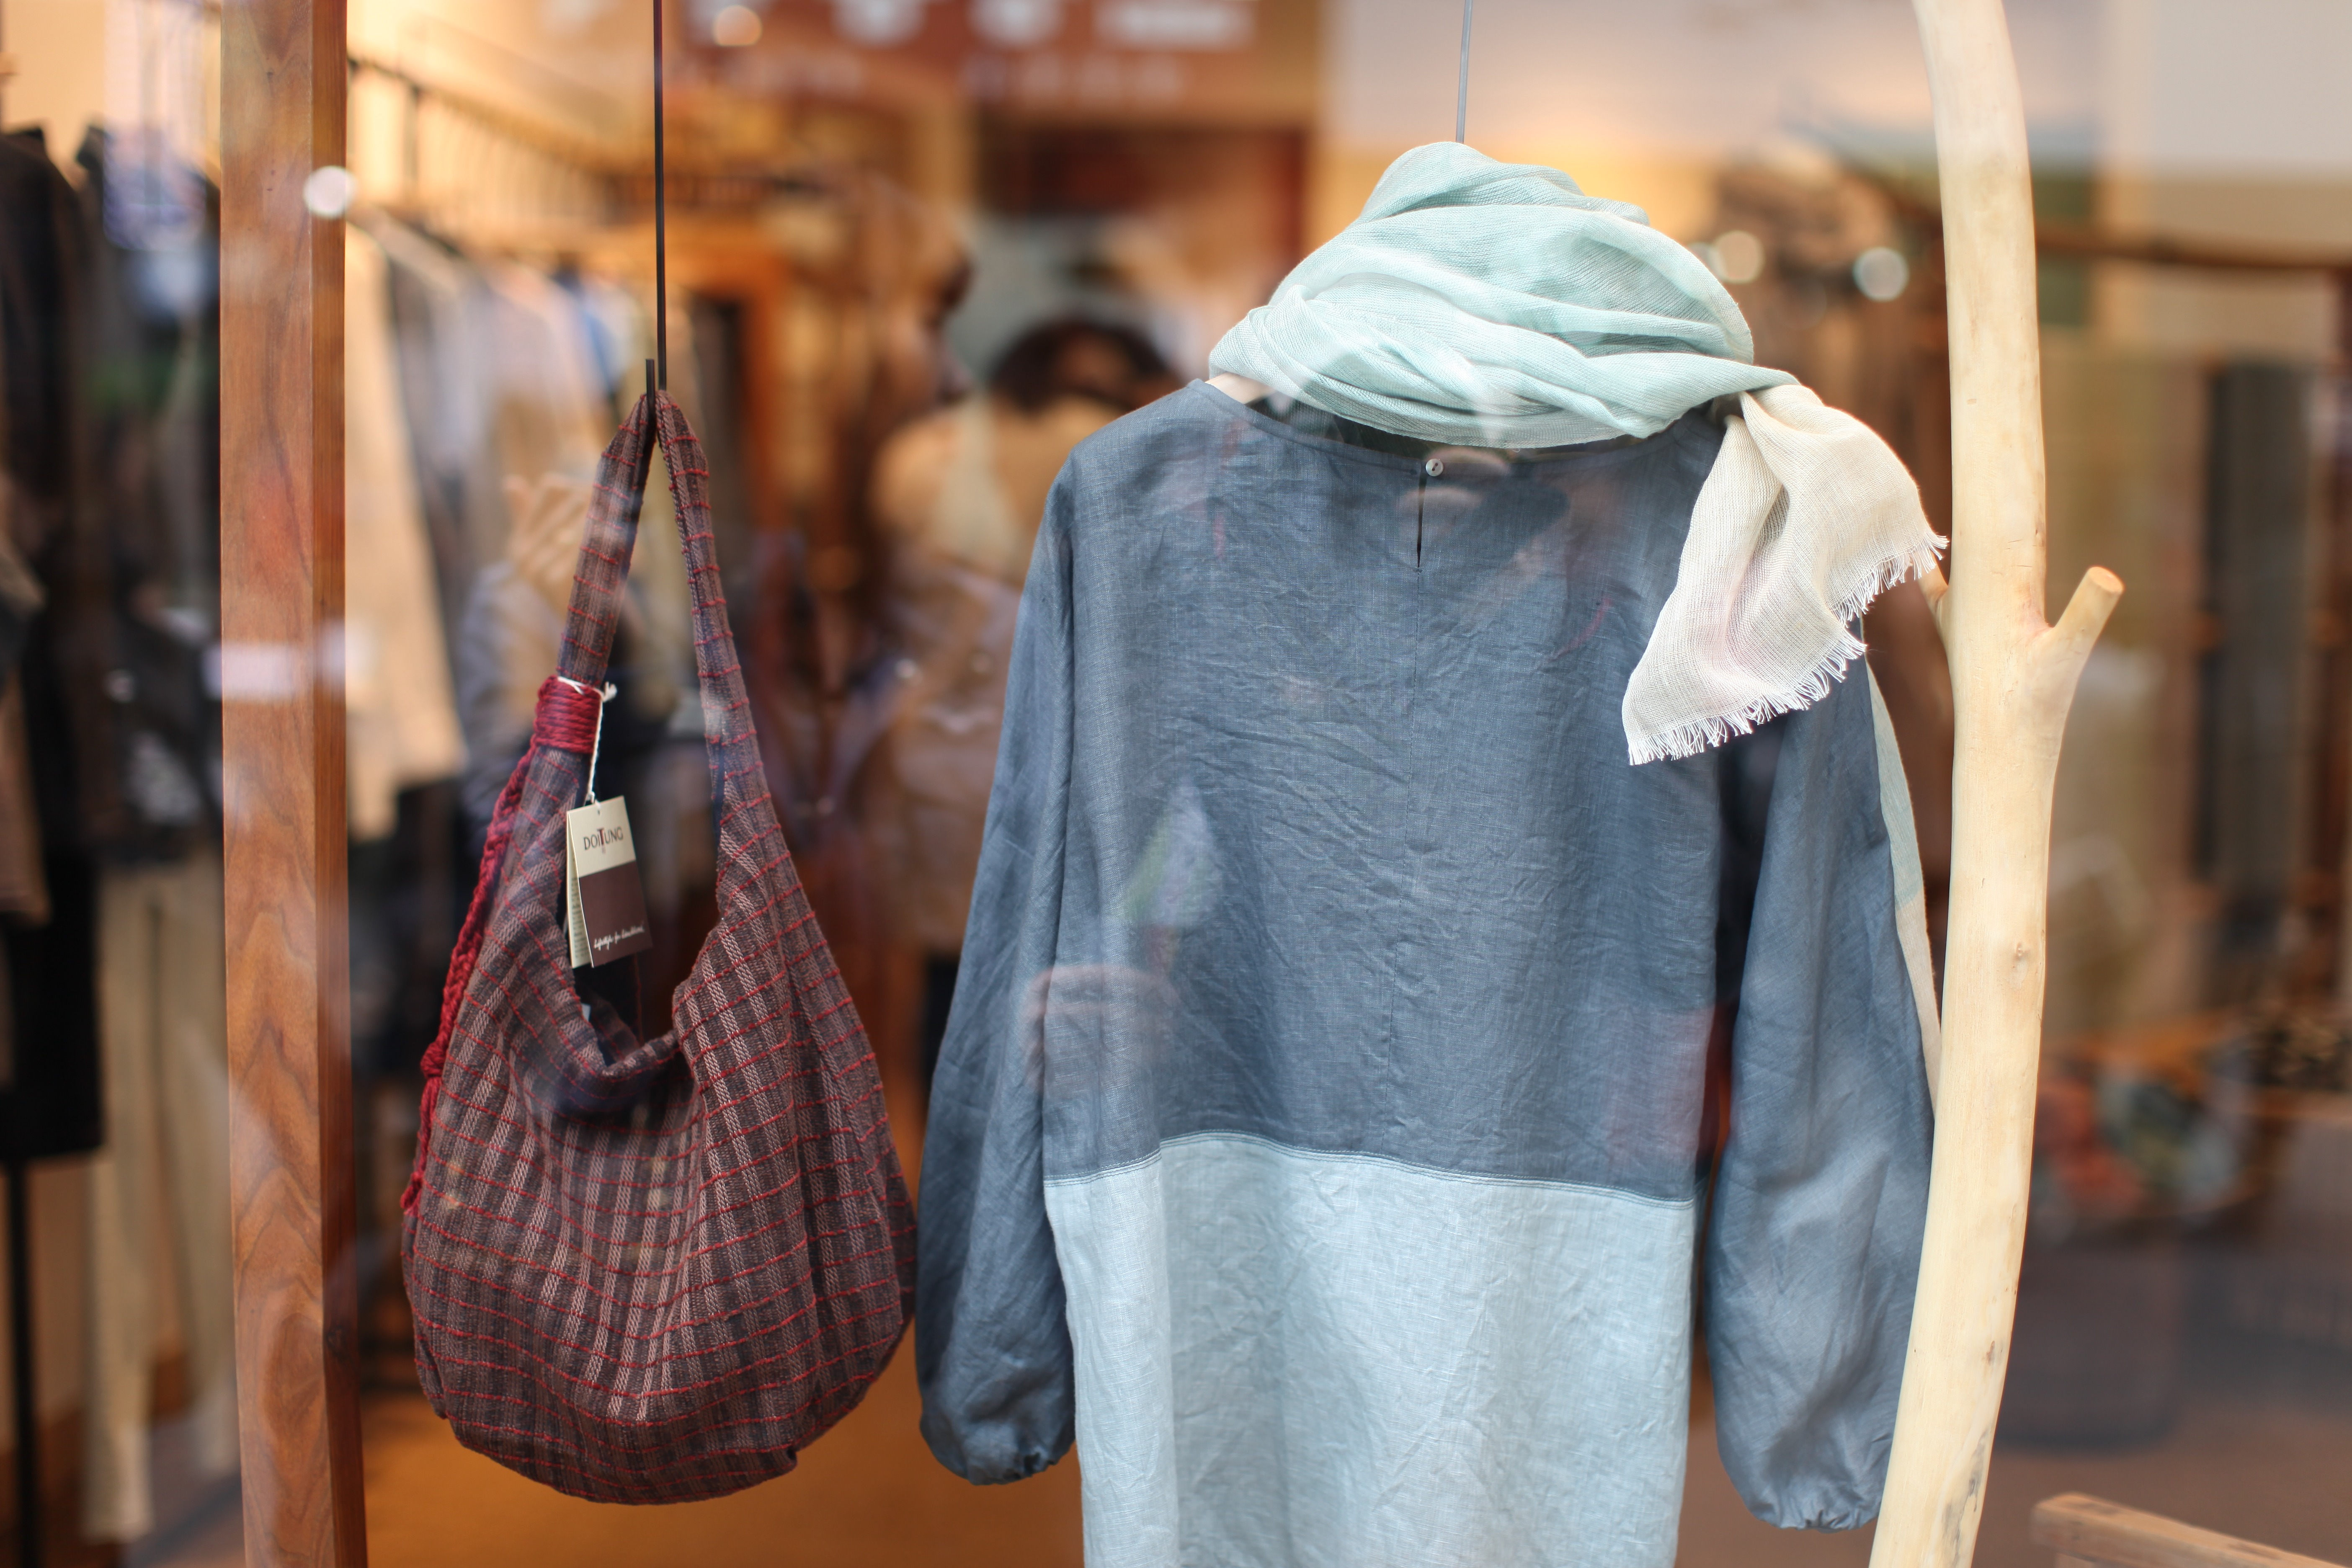
spring, color, fashion, clothing, shopping, outerwear, textile, art, windows, clothes, seoul, insa dong, show windows